Riad Ribeiro

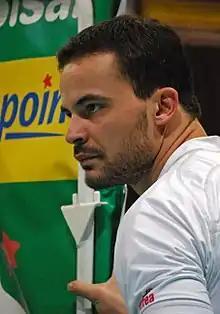
Riad in 2011

Riad Garcia Pires Ribeiro (born ) is a Brazilian male volleyball player. He is part of the Brazil men's national volleyball team. With his club Trentino BetClic he won the 2010 FIVB Volleyball Men's Club World Championship. On club level he plays now for SESI.